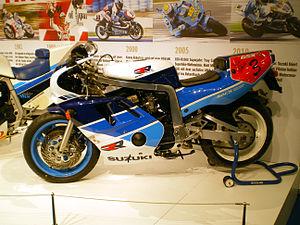
Photo prise au salon Intermot Köln 2010
La Suzuki GSX-R 750 est un modèle de motocyclette de 750 cm³ faisant partie de la catégorie des sportives construit par le fabricant japonais Suzuki.